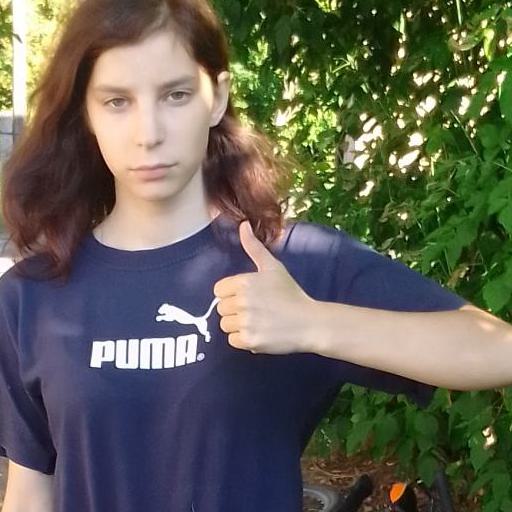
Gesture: like